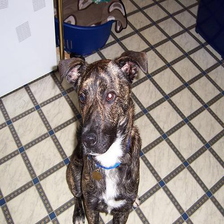
Species: dog
Breed: staffordshire bull terrier